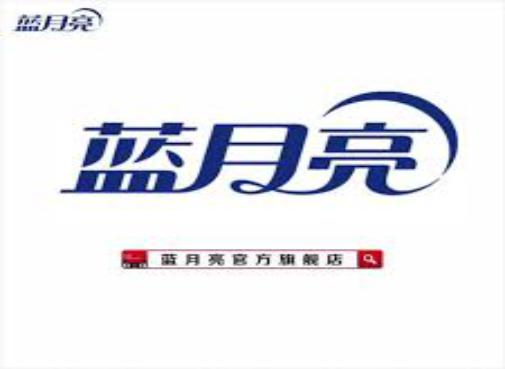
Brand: bluemoon
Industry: Necessities